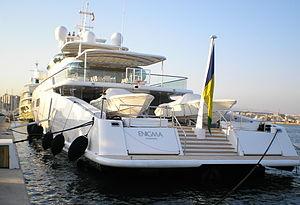
Enigma est l'un des plus importants yacht de luxe privé mondial.